Ferrari 250 GT Coupé

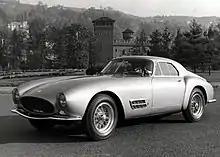
Ferrari 250 Europa GT Competizione s/n 0403GT

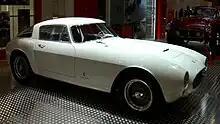
Competizione s/n 0415GT

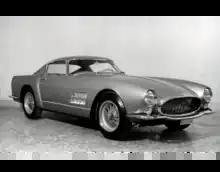
Competizione, 'Tour de France' prototype s/n 0425GT

Later in 1955, Ferrari and Pinin Farina produced another three special bodied cars that are often also regarded as prototypes for the upcoming 250 GT Berlinetta ‘Tour de France’ models produced between 1956 and 1959. All of the three Europa GT Competitziones had different body styles, wheelbase measurements and details.